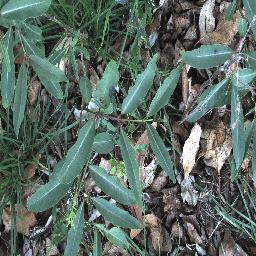
Label: rubber_vine